2018 Korean Series

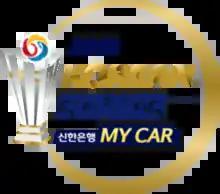

The 2018 Korean Series is the championship series of the 2018 KBO League season. The Doosan Bears, as the regular season champions, automatically advanced to the Korean Series, where they faced the SK Wyverns. The series ran from November 4 to November 12.